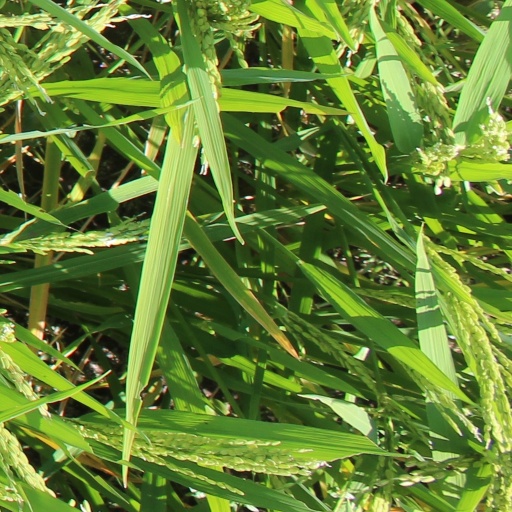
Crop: rice